Kara katorga

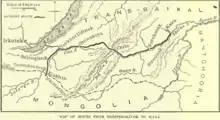
Location of Kara, from George Kennan's route there in 1885

Kara katorga was a set of katorga prisons of extremely high security located along the Kara River in Transbaikalia (a tributary of the Shilka River, flowing into it at Ust-Karsk) and part of the system of Nerchinsk katorga.